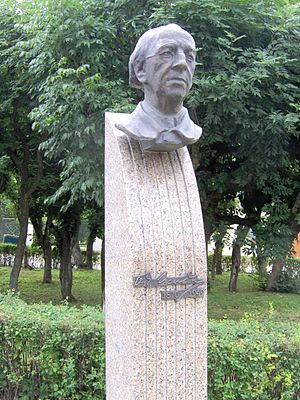
Vítězslav Novák
Buste af Vítězslav Novák i hans fødeby Kamenice nad Lipou
Vítězslav Novák var en tjekkisk komponist.